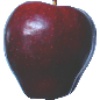
Label: red_delicious_apple